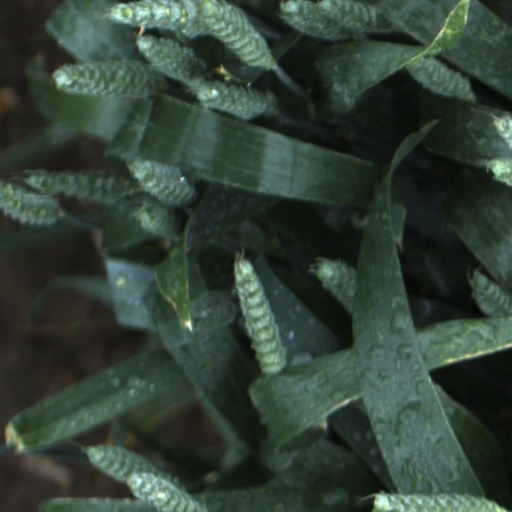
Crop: wheat